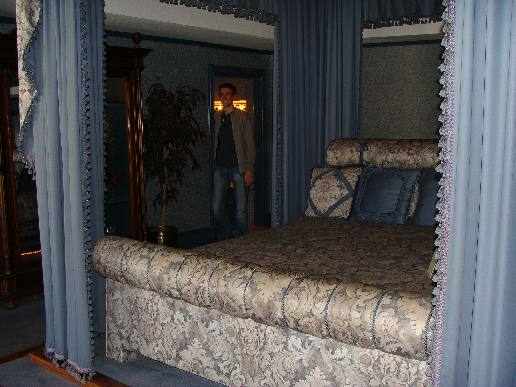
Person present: Yes